New Norfolk

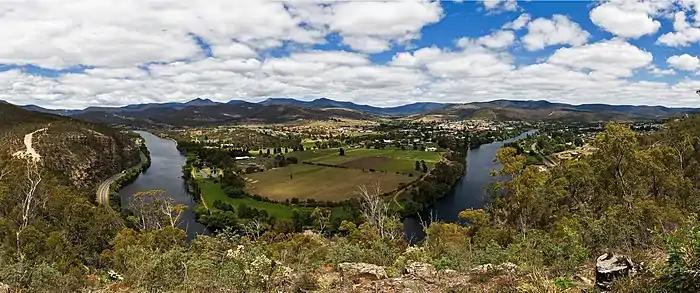
New Norfolk from Pulpit Rock lookout

The pioneers were successful farmers of the rich land around the town. Initially cattle and sheep were predominant, with some cropping as land was cleared. Hop plants were introduced in 1846, and became an important crop. A number of hop drying kilns or oast houses remain in the area including those at Glen Derwent (built by Cullen) and Valleyfield.